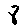
Label: 8